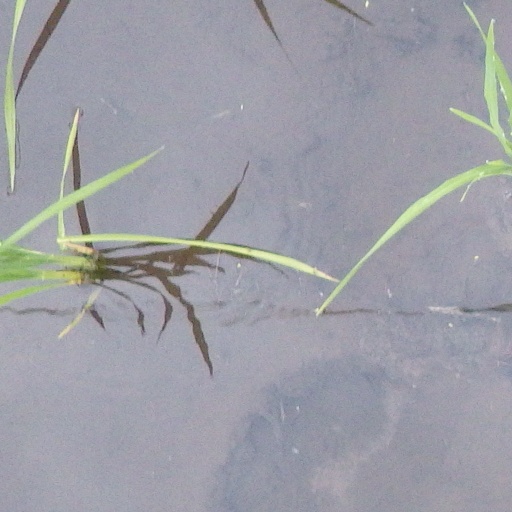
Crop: rice